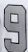
Number: 9